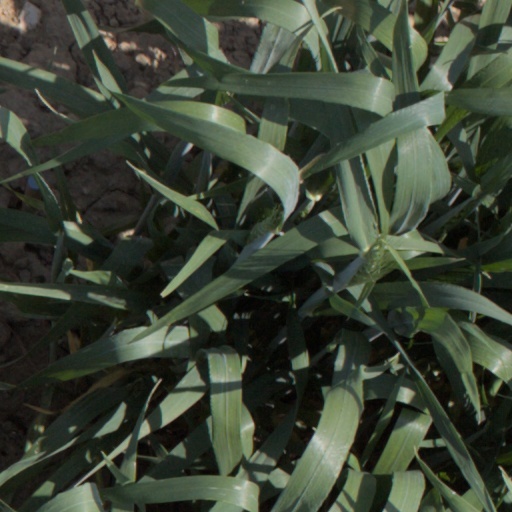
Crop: wheat